Panay

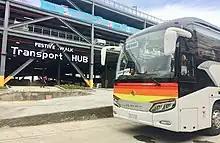
Premium Point-to-Point (P2P) Bus servicing Iloilo City to Iloilo International, Kalibo International, and Caticlan Airports and vice versa.

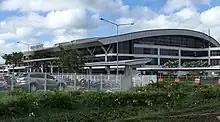
Iloilo International Airport, primary gateway into the region.

Panay is the most ethnically and linguistically diverse major island in the Visayas, being native to four vibrant non-indigenous ethnolinguistic groups (Hiligaynon/Ilonggo, Karay-a, Capiznon, Aklanon), and two indigenous groups (Suludnon, Ati) or minorities. However, the ethnic and linguistic boundaries within the island do not correspond to its administrative divisions. Only the province of Antique is monolingual, which only speaks Kinaray-a as its primary language. The "lingua franca" of the island is Hiligaynon, native to Iloilo City and the northeastern coastal strip lining the province of Iloilo. For local administrative, educational, and commercial purposes, English and Tagalog are also widely used.